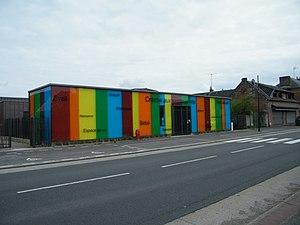
Nouvion, Somme, Fr, crèche intercommunale.
La communauté de communes Ponthieu-Marquenterre est une communauté de communes française, située dans le département de la Somme, en région Hauts-de-France.
Nouvion, parfois appelée localement Nouvion-en-Ponthieu, est une commune française située dans le département de la Somme en région Hauts-de-France.